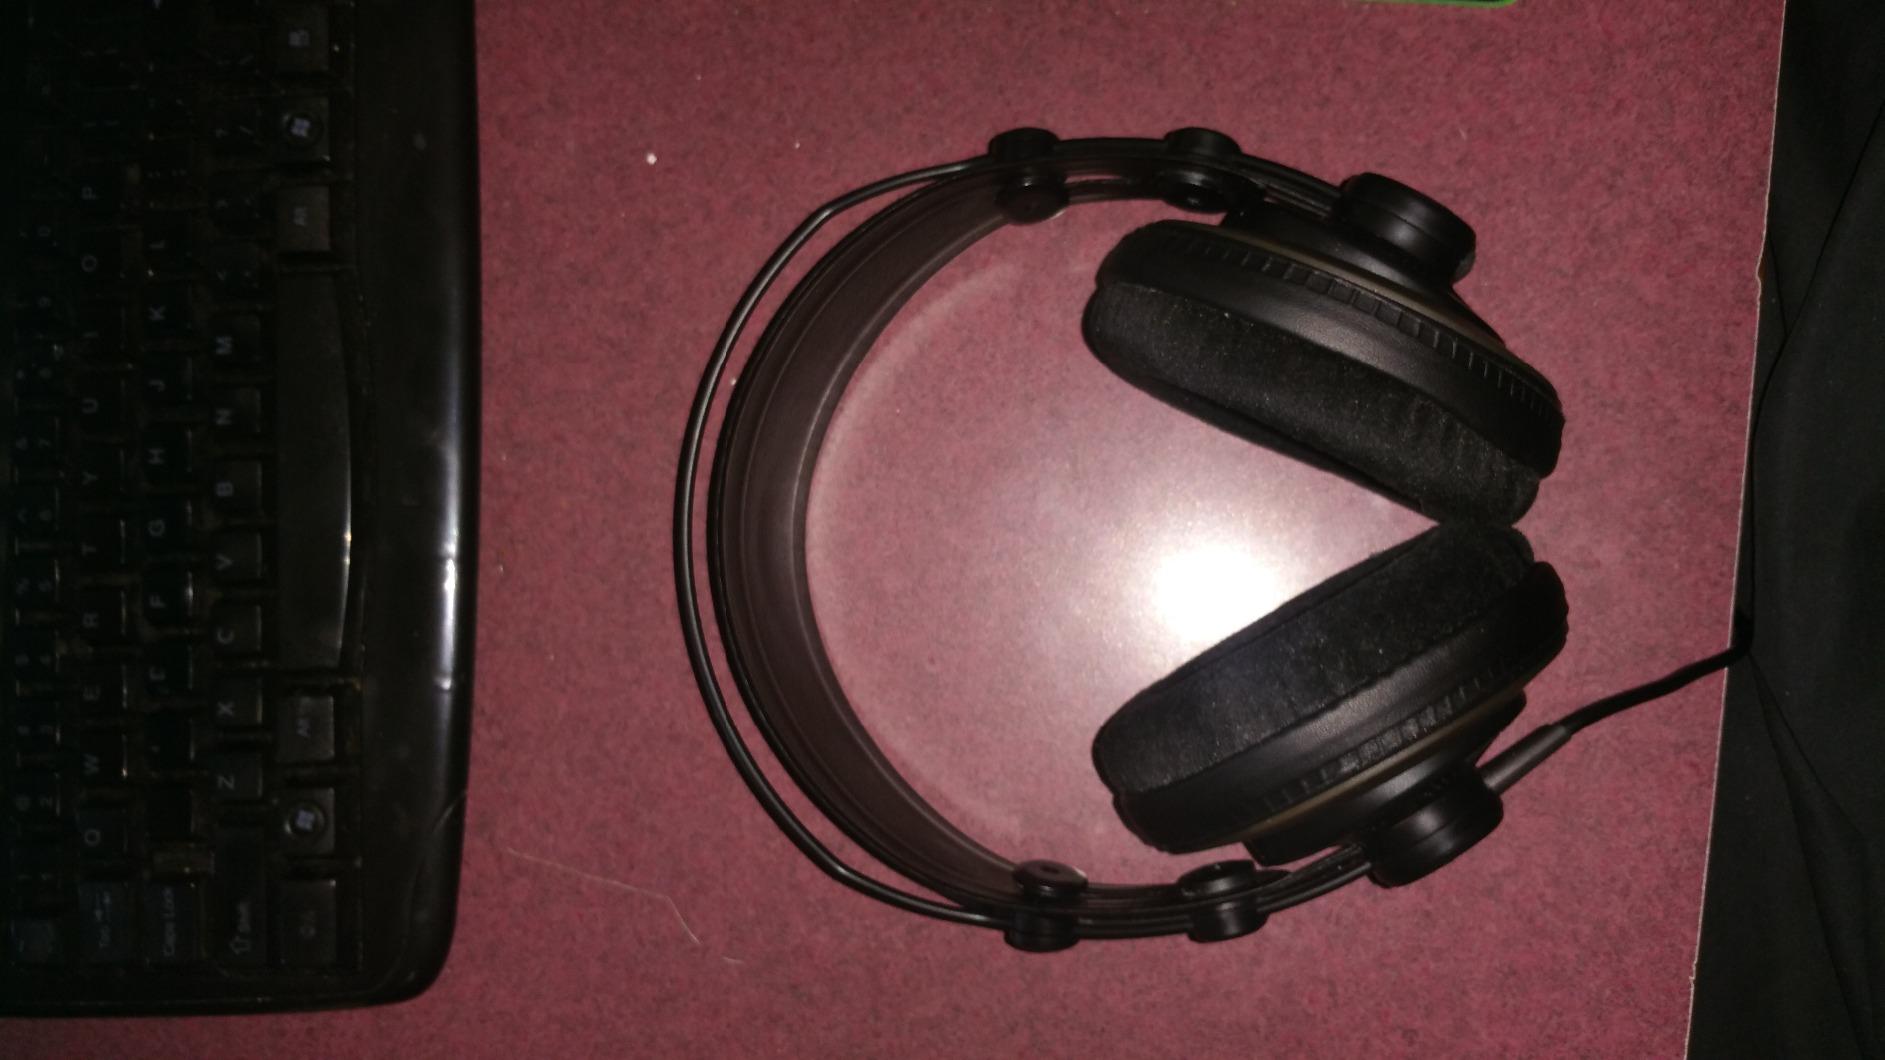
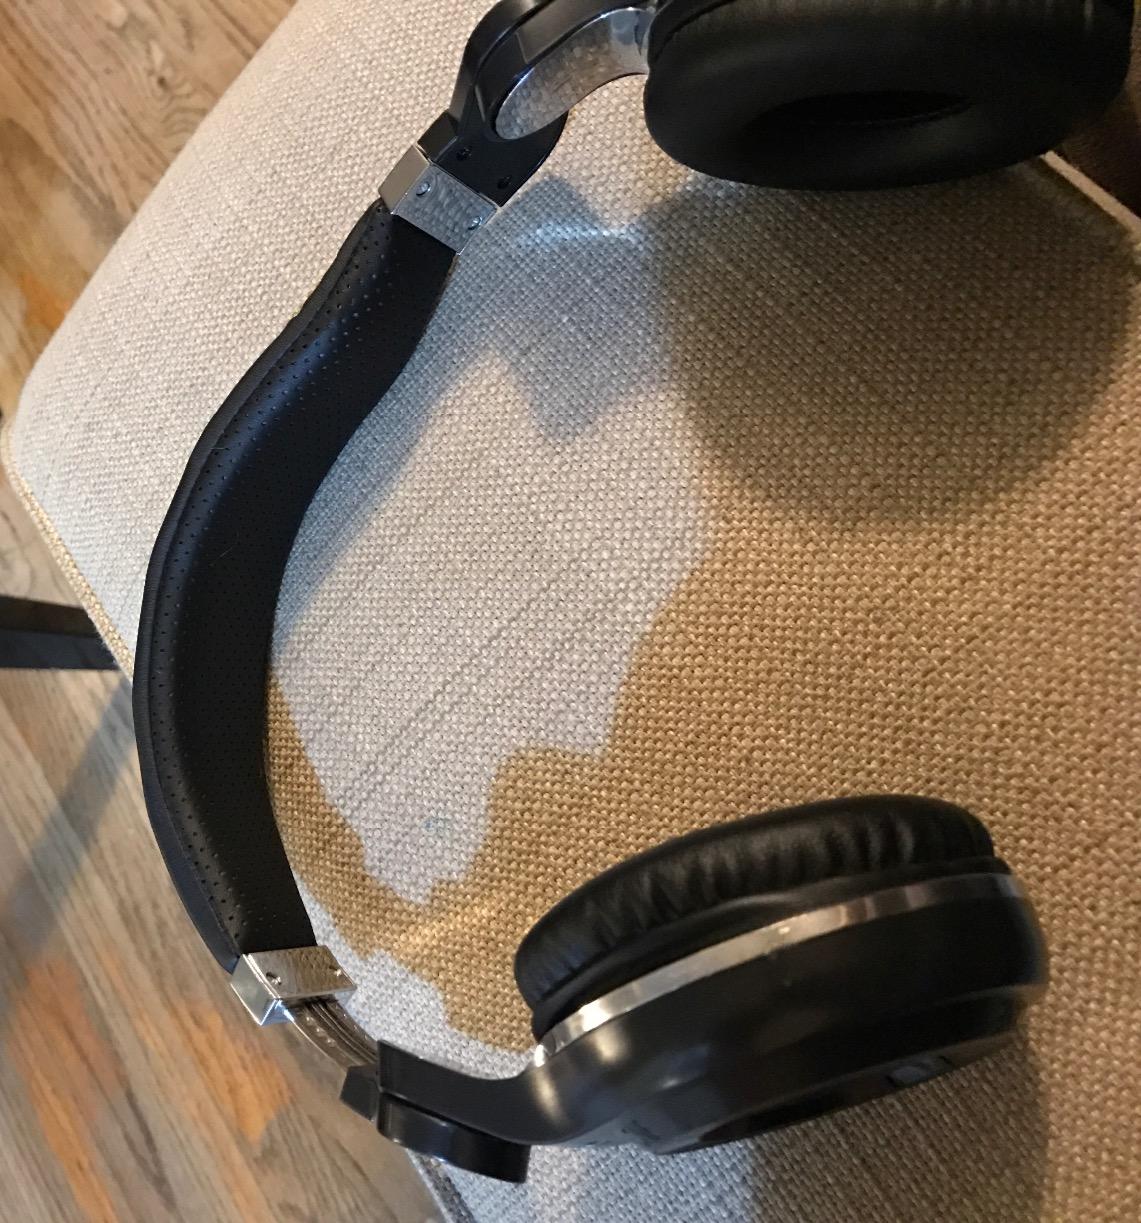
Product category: headphones
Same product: no